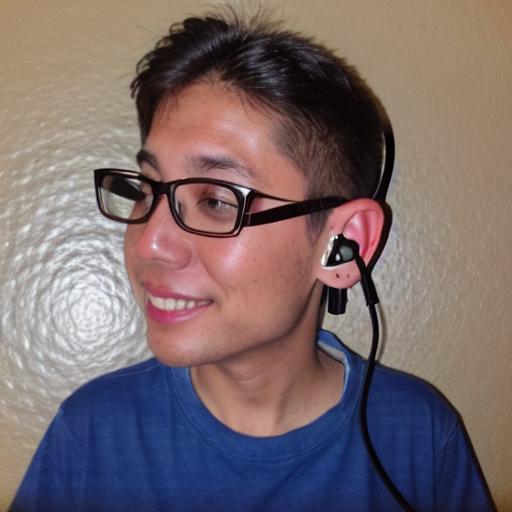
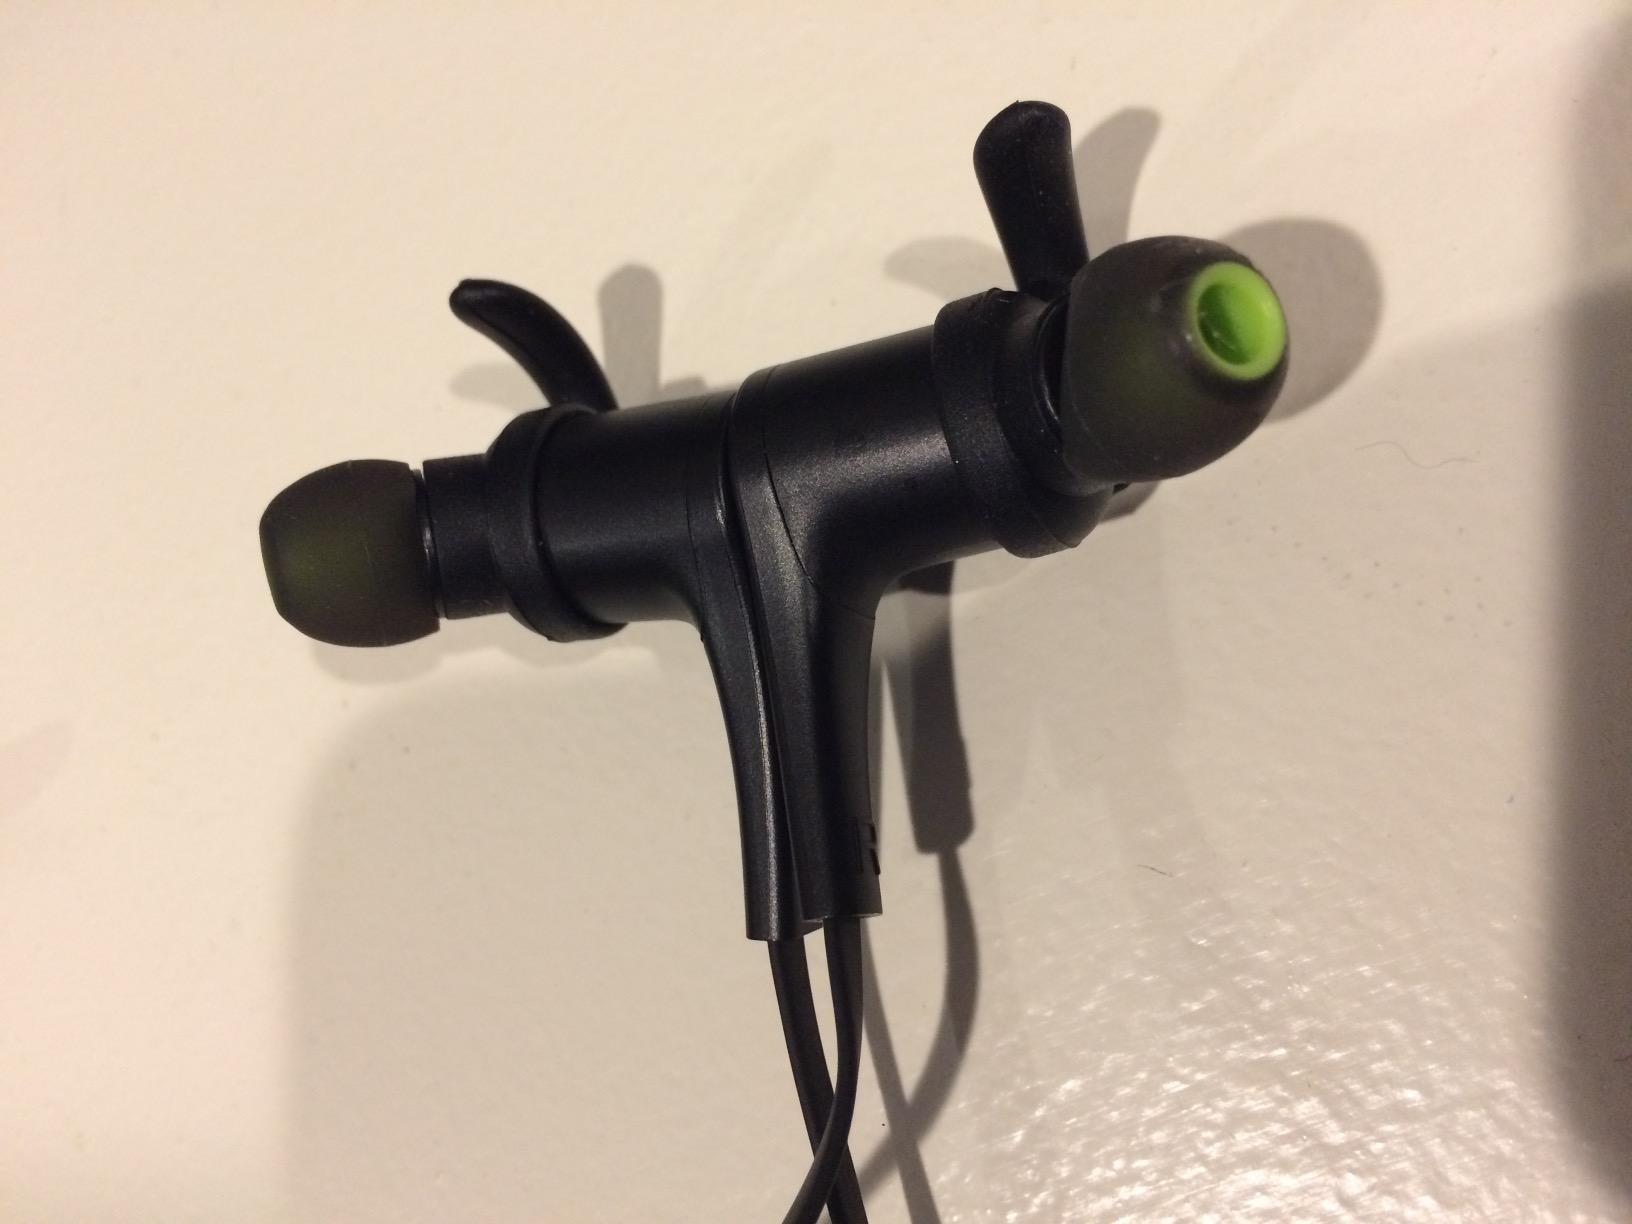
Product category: earbuds
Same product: no